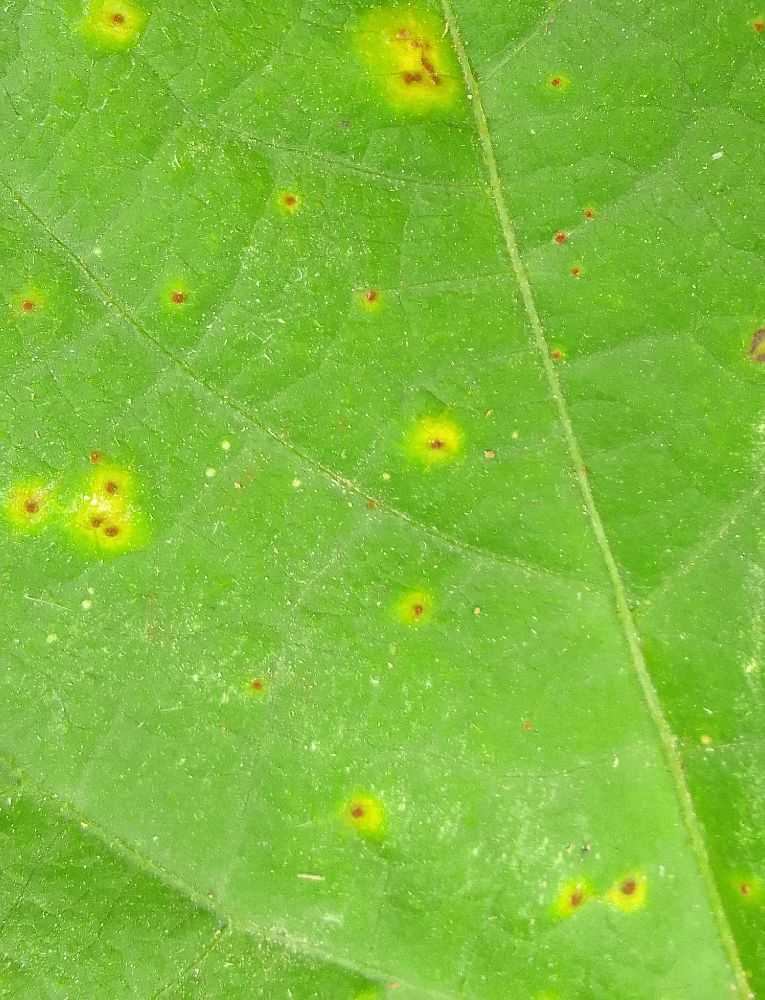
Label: rust